Gamepad

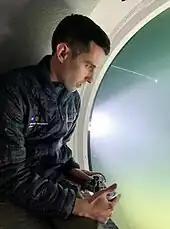
Trent Tresch piloting the OceanGate "Cyclops 1" using a modified Logitech F710 Game Controller.

Gamepads or devices closely modelled on them are sometimes used for controlling real machinery and vehicles, as they are familiar to users and (in the case of actual gamepads) provide an off-the-shelf solution. The US Army and US Navy use Xbox controllers